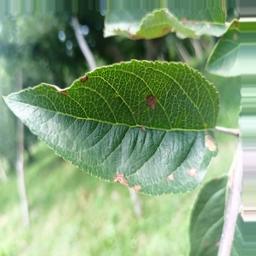
Label: Alternaria